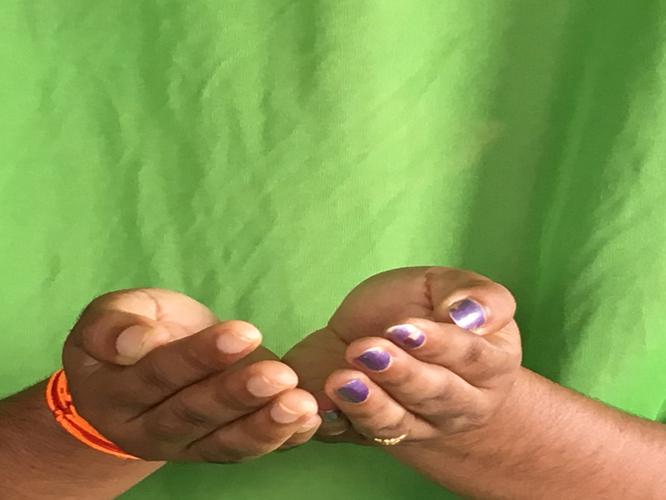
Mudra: Pushpaputa
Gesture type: double_hand